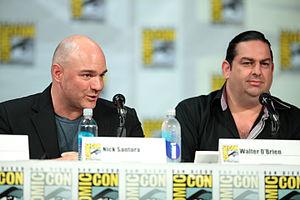
Scorpion est une série télévisée américaine en 93 épisodes de 42 minutes développée par Nick Santora, vaguement inspirée de la vie de l'informaticien Walter O'Brien, et diffusée entre le 22 septembre 2014 et le 16 avril 2018 sur le réseau CBS et en simultané sur Citytv au Canada.